W. S. Gilbert

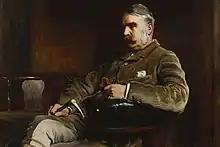
Portrait by Frank Holl (1886) in the National Portrait Gallery, London, next to Millais' 1888 portrait of Sullivan

After the success of "Trial by Jury", there were discussions towards reviving "Thespis", but Gilbert and Sullivan were not able to agree on terms with Carte and his backers. The score to "Thespis" was never published, and most of the music is now lost. It took some time for Carte to gather funds for another Gilbert and Sullivan opera, and in this gap Gilbert produced several works including "Tom Cobb" (1875), "Eyes and No Eyes" (1875, his last German Reed Entertainment), and "Princess Toto" (1876), his last and most ambitious work with Clay, a three-act comic opera with full orchestra, as opposed to the shorter works for much reduced accompaniment that came before. Gilbert also wrote two serious works during this time, "Broken Hearts" (1875) and "Dan'l Druce, Blacksmith" (1876).